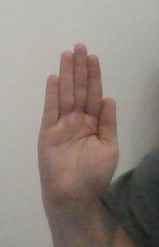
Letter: seen